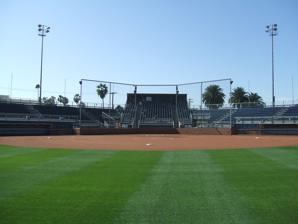
Building: Mike Candrea Field at Rita Hillenbrand Memorial Stadium
Country: United States of America
Year built: 1993
Stadium at the University of Arizona. Mike Candrea Field at Rita Hillenbrand Memorial Stadium Former names Rita Hillenbrand Memorial Stadium (1993–2021) Location Tucson, Arizona Owner University of Arizona Operator University of Arizona Capacity 2,956 Surface Natural Grass Opened 1993 Tenants Arizona Wildcats ( NCAA ) (1993-Present) Mike Candrea Field at Rita Hillenbrand Memorial Stadium is the softball stadium for the University of Arizona . The stadium is on-campus and can seat 2,956 people. Hillenbrand Stadium, as it is more commonly known, was completed in 1993 and is named for the sister of the late William G. Hillenbrand (the Hillenbrand family have been long time Arizona benefactors).  With the continued success of the Arizona softball team , which has won eight national championships, thanks to Mike Candrea , remains one of the premier venues in college softball. The Wildcats led the NCAA in attendance from 2000 to 2002, and from 2006 to 2008. On January 29, 2022, the university announced that, following Candrea's retirement and in agreement with the Hillenbrand family, Candrea's name would be added to the name of the stadium to honor his career. References